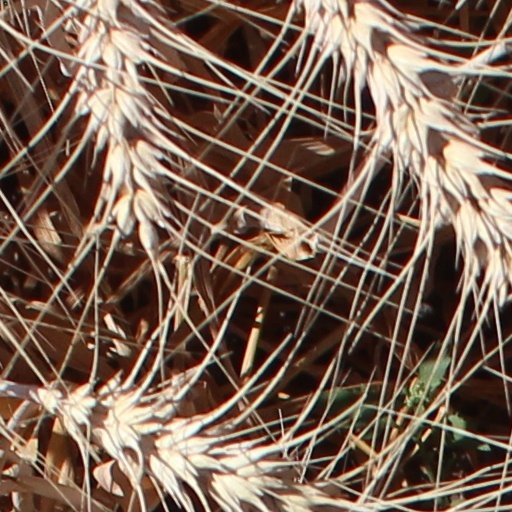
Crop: wheat